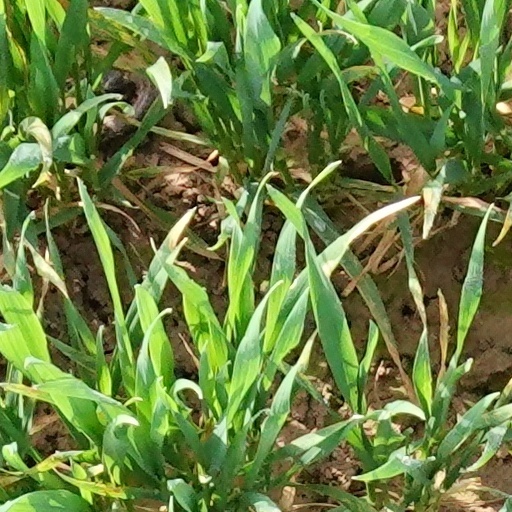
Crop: wheat